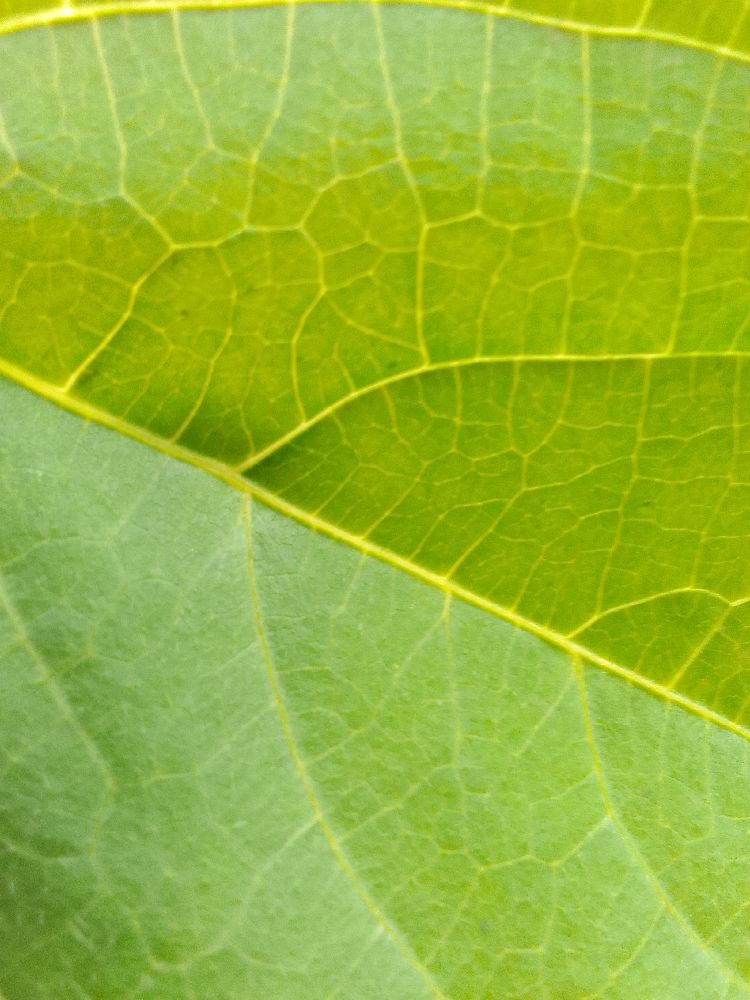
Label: healthy